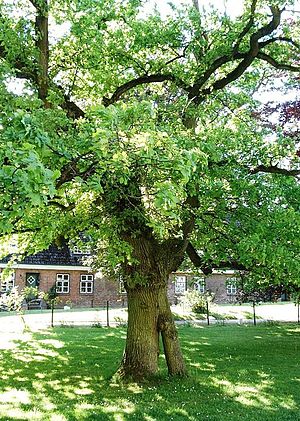
Dobbelteg
Dobbelteg i Preetz / Holsten
En dobbelteg betegner to egetræer på fælles rod. Doppeltege var fra midten af 1800-tallet et udbredt symbol af den tyske bevægelse hertugdømerne Slesvig og Holsten. De symboliserede et forenet Slesvig-Holsten under en tysk styre og bekræftede dermed tyskernes interpretation af Ribebrevets formulering evig udelt. Dobbeltegen som nationalsymbol opstod samtidig med udviklingen af nationalsange og nationalflag og skabte en forbindelse til egen som frihedssymbol under den franske revolution. Dobbeltegen fandt i 1844 også indgang i Slesvig-Holsten-sangen og blev efterhånden et populært navn på slesvig-holstenske sang- og idrætsforeninger.